Maglia tricolore

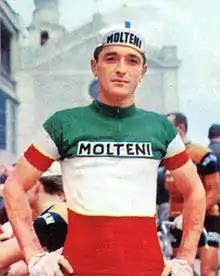
Michele Dancelli with the tri-colour jersey in 1966

The Maglia tricolore ("tri-colour jersey") is the distinctive jersey worn by the "Champion of Italy" in a particular discipline of cycling. The mesh is composed of three horizontal coloured bands around the chest. From top to bottom the colours are: green, white and red.